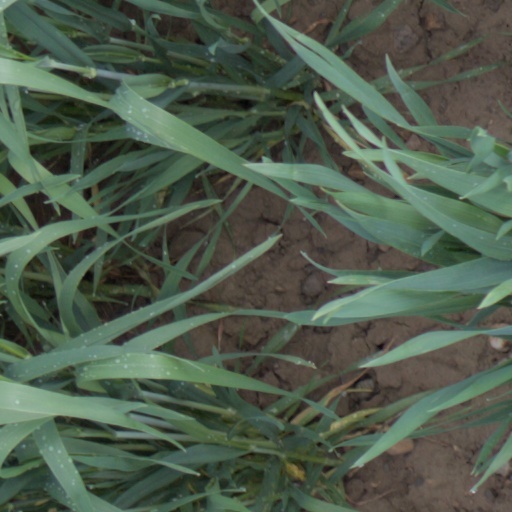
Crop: wheat